Chagall — Malevich

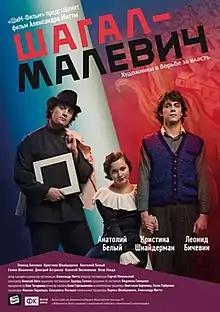

Chagall — Malevich is a 2014 Russian biographical drama film directed by Alexander Mitta about the Vitebsk period in the life of the artist Marc Chagall and his relationship with fellow artist Kazimir Malevich. The film was released on April 3, 2014. It is the last film directed by Alexander Mitta. It also showed at the 2014 Busan International Film Festival.